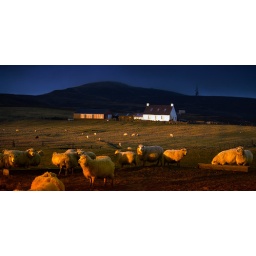
The setting sun drops below the cloud sheet and shafts of light illuminate the sheep and Setter Croft